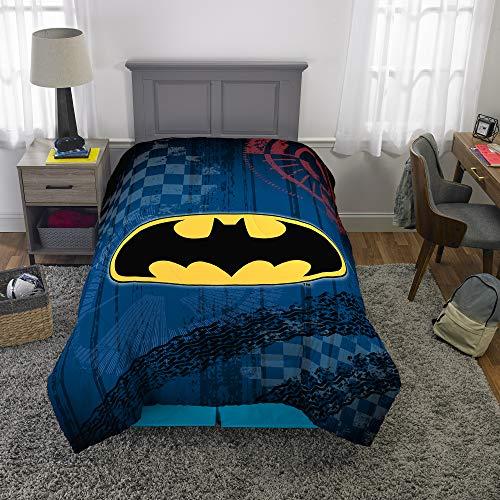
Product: Franco Kids Bedding Super Soft Reversible Comforter, Twin/Full Size 72” x 86”, Batman
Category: Home & Kitchen | Bedding | Kids' Bedding | Comforters & Sets | Comforter Sets
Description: ITEM INCLUDES: Reversible designed comforter measures 72" W x 86" L and designed to fit either a twin or full size bed.
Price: $45.86
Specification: ProductDimensions:86x72x3inches|ItemWeight:3.5pounds|ShippingWeight:4.6pounds(Viewshippingratesandpolicies)|Manufacturer:FrancoManufacturing|ASIN:B00U03T846|Itemmodelnumber:ML4828